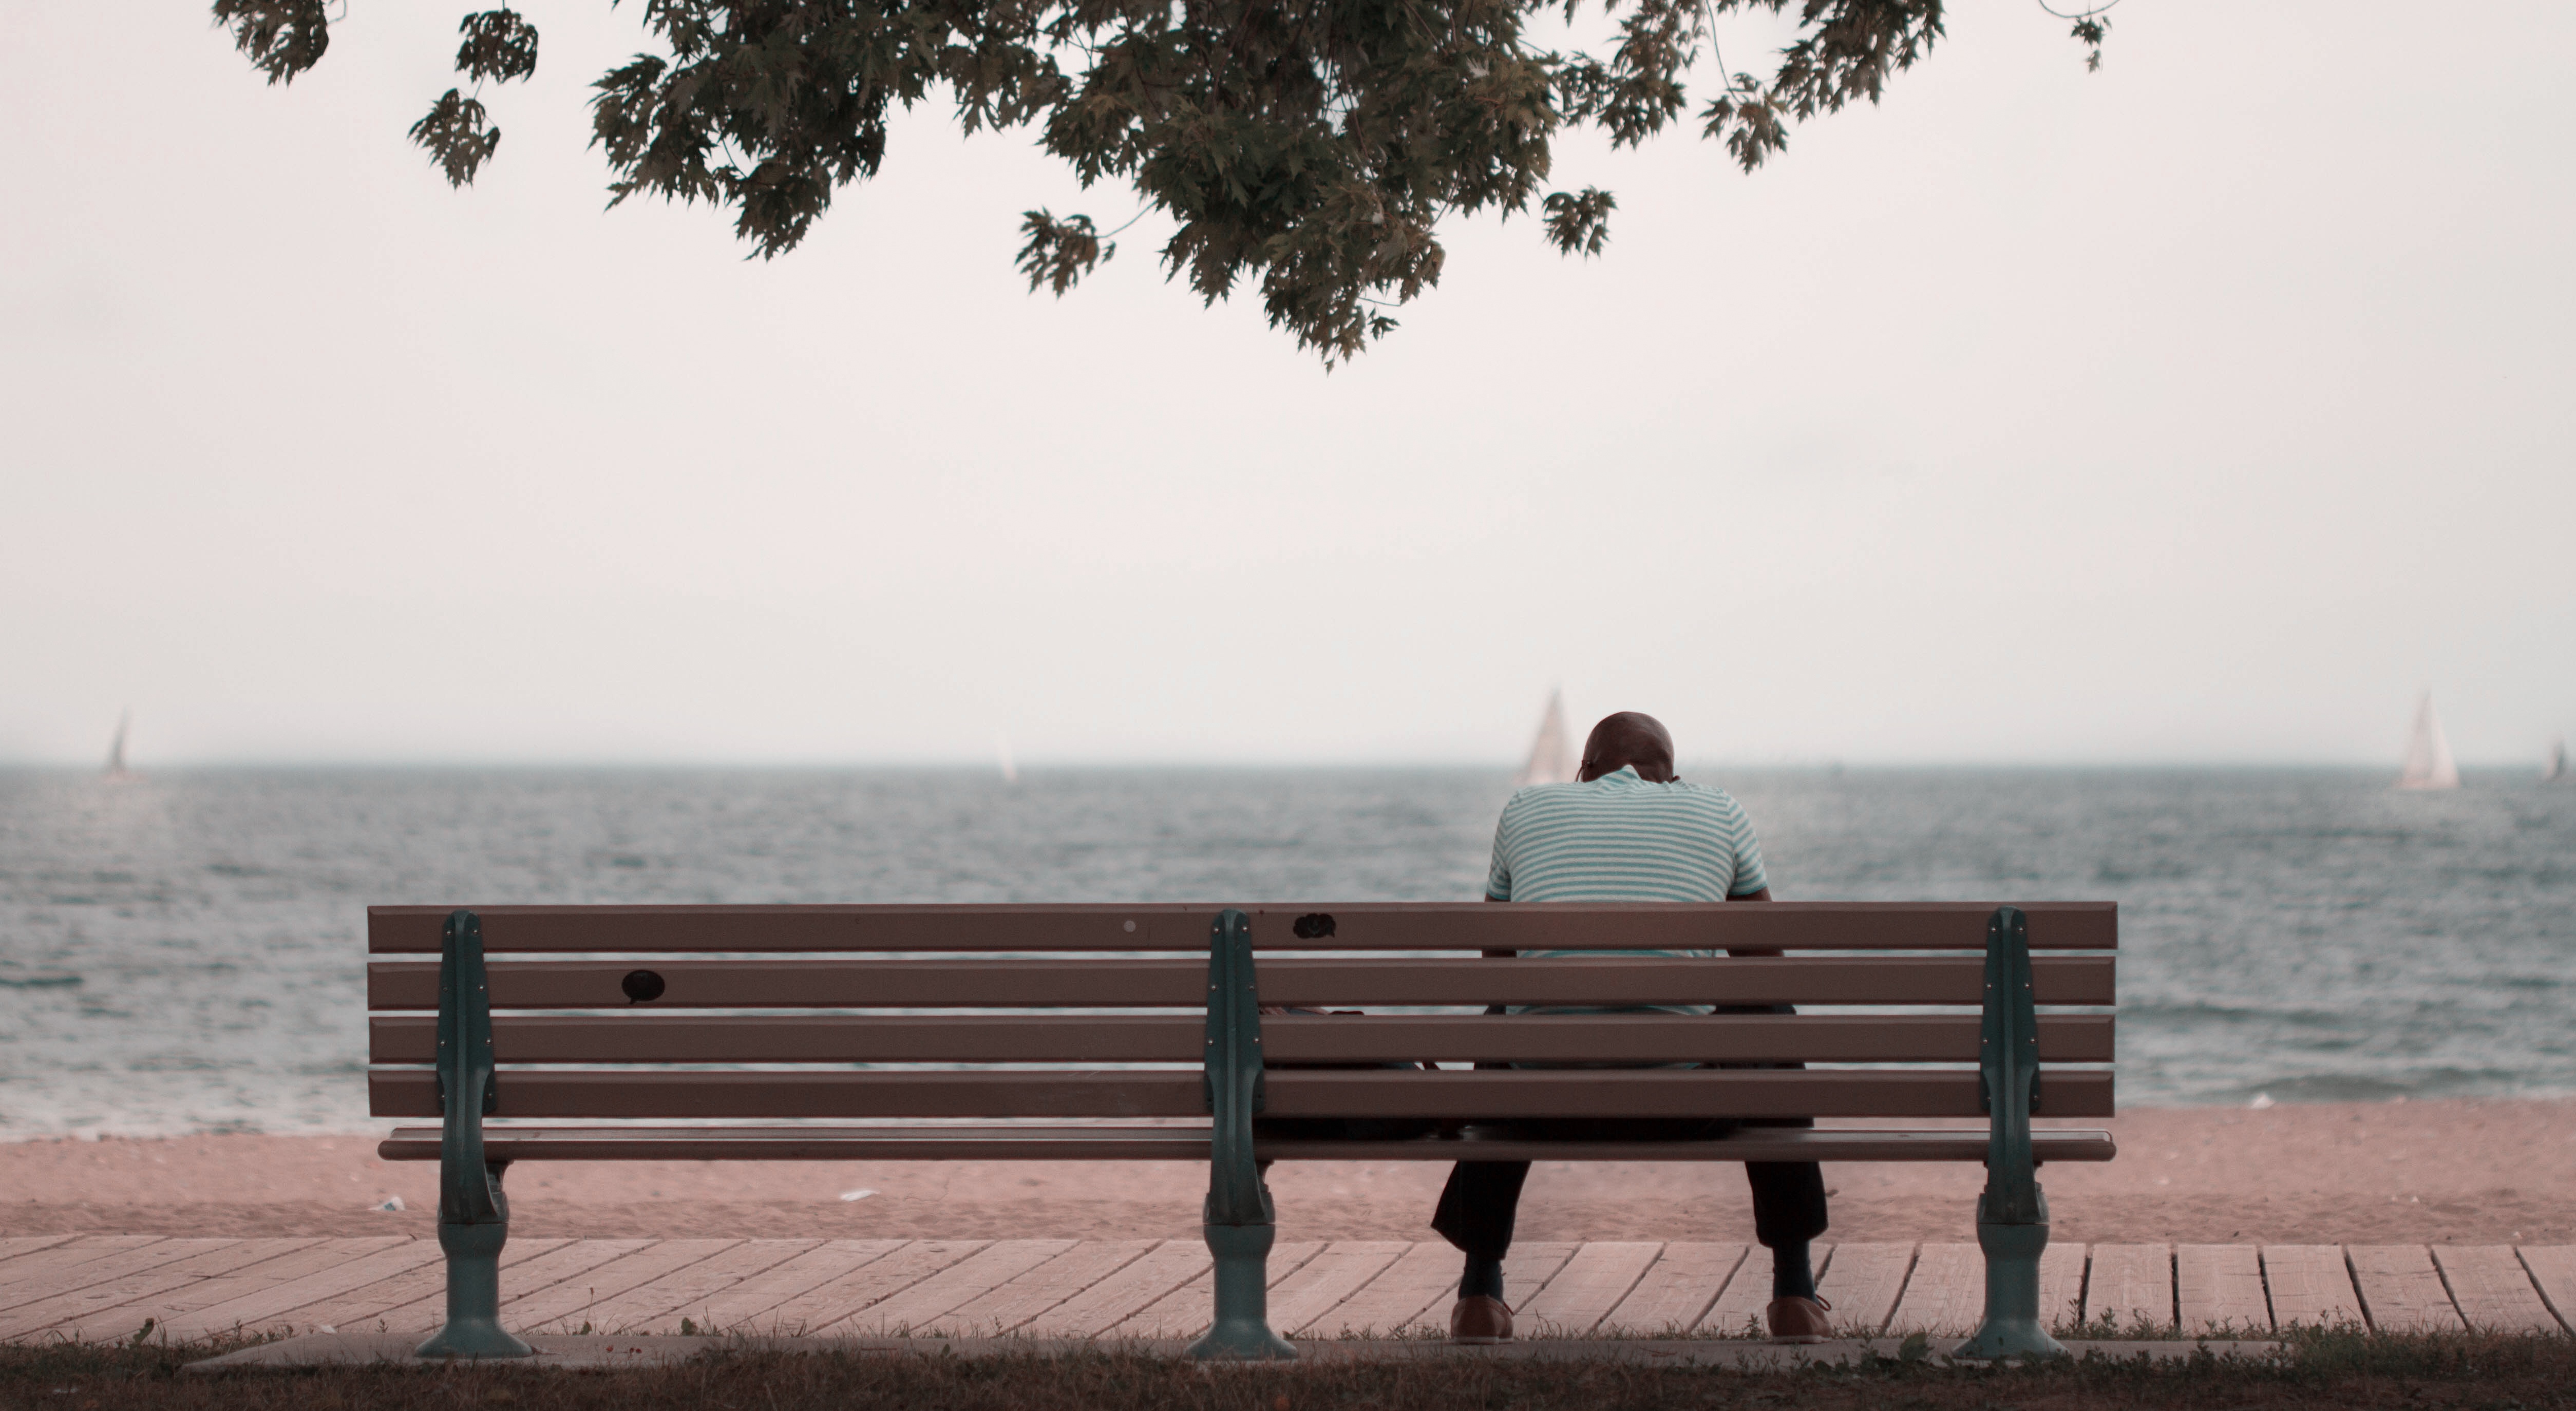
beach, sea, horizon, sunset, morning, vacation, sitting, furniture